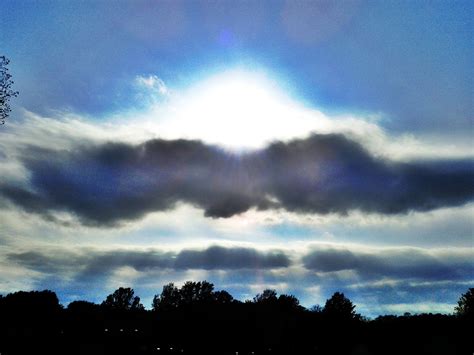
Weather: sun or clear